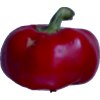
Label: red_pepper